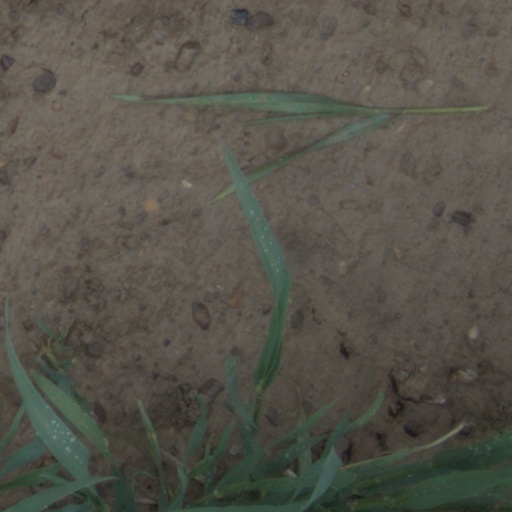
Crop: wheat